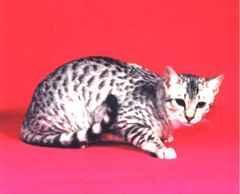
Egyptian Mau